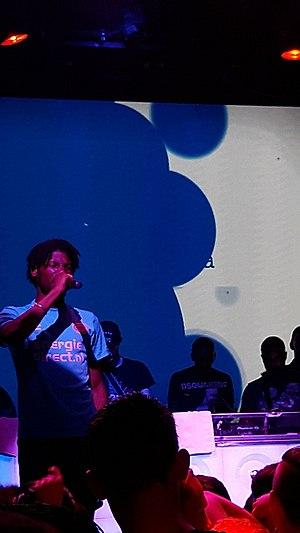
Mocro Maffia est une série télévisée néerlandaise en 8 épisodes de 40-45 minutes, créée par Achmed Akkabi et Thijs Römer et diffusée à partir du 11 octobre 2018 sur Videoland. Il s’agit de l’adaptation du roman éponyme Mocro Maffia de l'écrivain néerlandais Marijn Schrijver publié en 2015, la série réunissant Oussama Ahammoud, Achmed Akkabi, Nasrdin Dchar dans le rôle de Muis ainsi que De Paus et Potlood.
Sevaio Mook, alias Sevn Alias, né le 4 novembre 1996 à Amsterdam aux Pays-Bas, est un rappeur néerlandais d'origine surinamaise.